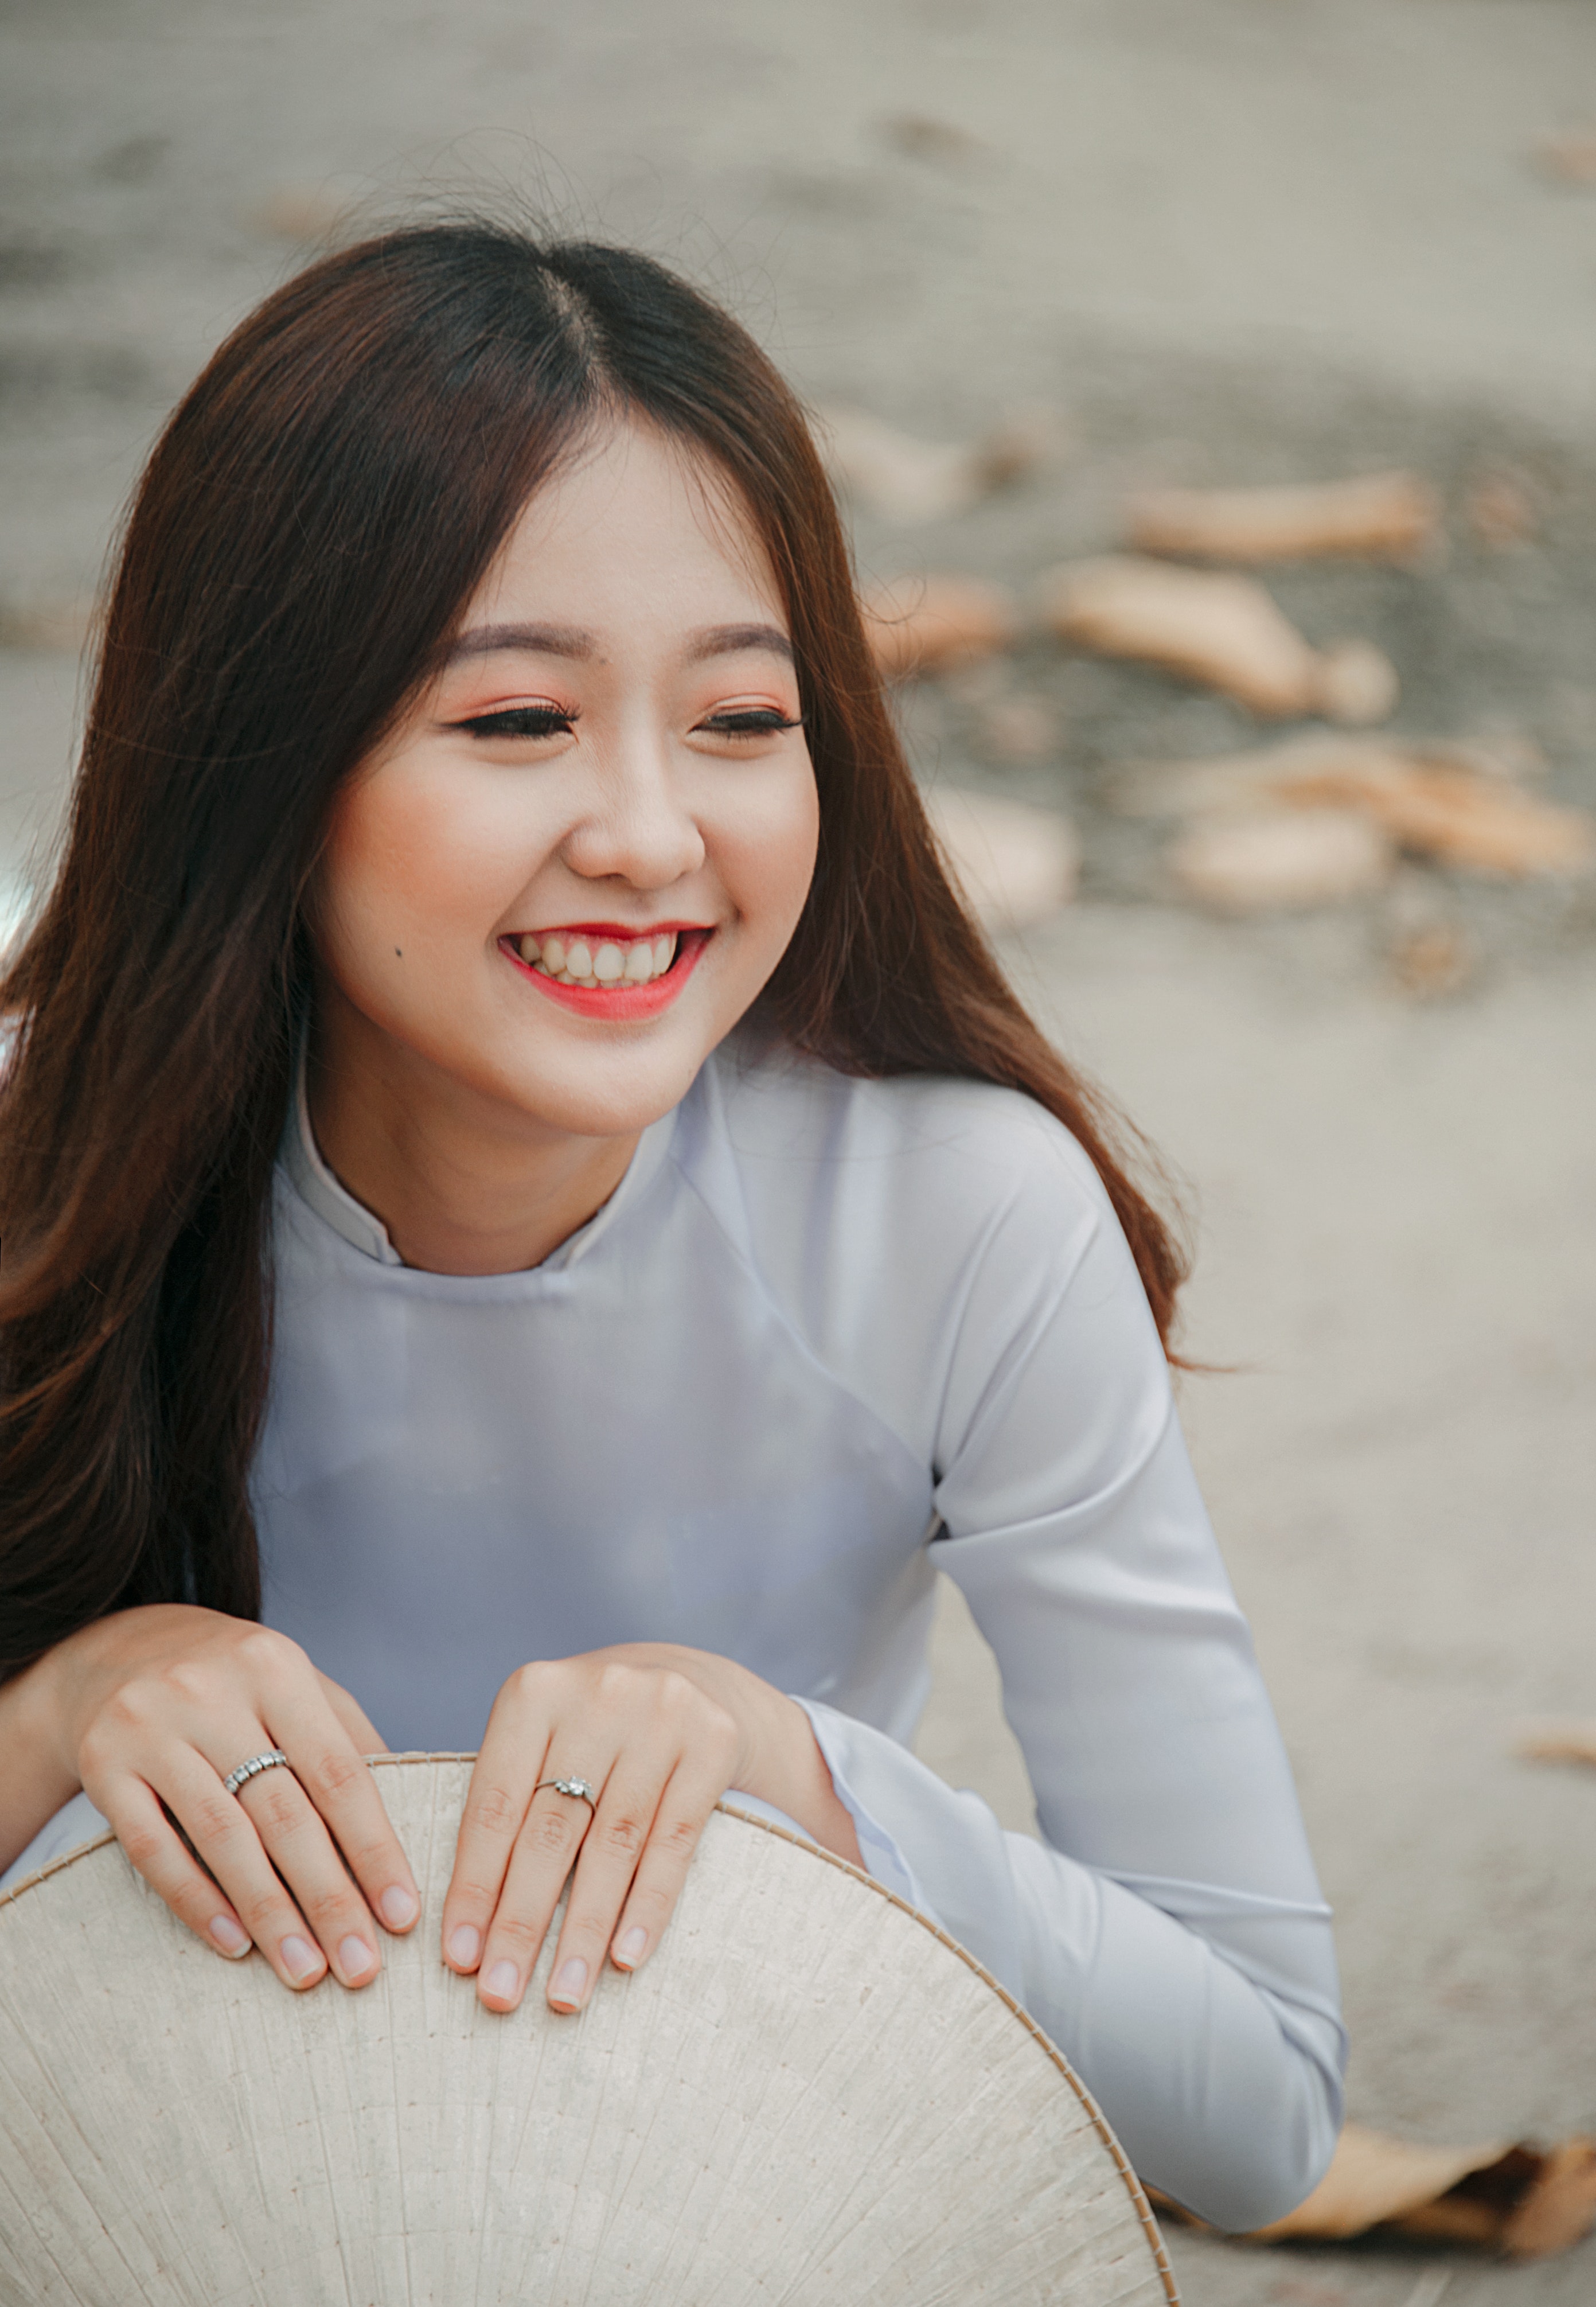
People in nature, face, skin, beauty, smile, sitting, photography, portrait photography, lip, photo shoot, happy, portrait, long hair, stomach, brown hair, child, flash photography, model, laugh